Memphis Depay

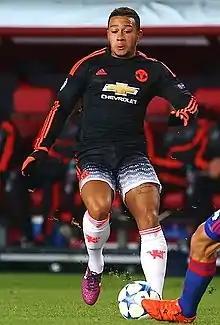
Memphis during a Champions League match against CSKA Moscow in 2015

On 7 May 2015, PSV confirmed that they had agreed a deal with Manchester United over Memphis' transfer, subject to a medical. United manager Louis van Gaal said that he was "forced" into signing him early, due to interest from Paris Saint-Germain. Though Liverpool manager Brendan Rodgers said that he had never been after Memphis, PSV director Marcel Brands stated that he had conversations with Liverpool over a possible transfer. On 12 June, United confirmed the signing of Memphis, for a reported fee of £25 million on a four-year contract with the option to extend for a further year. He was unveiled as a United player at a press conference on 10 July. This made him the fourth player to join United from PSV after Jaap Stam, Park Ji-sung and Ruud van Nistelrooy. Memphis made his debut in a pre-season friendly against Club América in Seattle on 17 July, contesting the first half as United fielded a different 11 players for each 45 minutes. He scored his first goal for the club four days later during a 3–1 win over the San Jose Earthquakes. At his own request, after the departure of Ángel Di María, Memphis was given the iconic number 7 shirt – previously worn by former players such as George Best, Bryan Robson, Eric Cantona, David Beckham and Cristiano Ronaldo.